Hermann Masius

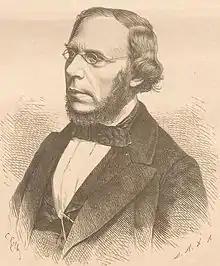

Hermann Masius (7 January 1818 – 22 May 1893) was a German educator who was a native of Trebnitz (today a borough of Könnern).